Francisco Mejía

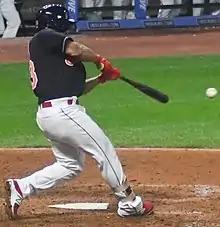
Mejía batting for the Cleveland Indians in 2017

Mejía began the 2017 season with the Akron RubberDucks of the Double–A Eastern League. After batting .297 with 14 home runs and 52 RBIs, he was called up to the major leagues for the first time on September 1, 2017. In the Major Leagues for the 2017 season, he batted .154/.214/.154 in 11 games.